Scopas

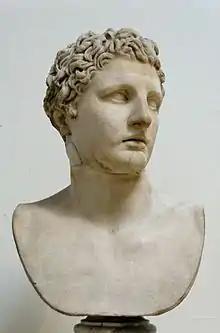
Roman marble head of Meleager, after Scopas, on a restored bust (British Museum)

Scopas worked with Praxiteles, and he sculpted parts of the Mausoleum of Halicarnassus, especially the reliefs. He led the building of the new temple of Athena Alea at Tegea. Similar to Lysippus, Scopas is artistically a successor of the Classical Greek sculptor Polykleitos. The faces of the heads are almost in quadrat. The deeply sunken eyes and a slightly opened mouth are recognizable characteristics in the figures of Scopas.